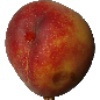
Label: Peach 1